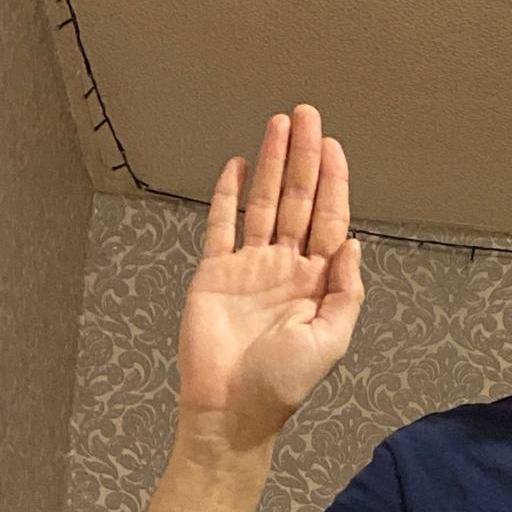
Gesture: stop